Flora Kaai Hayes

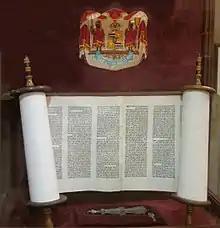
The Kalakaua Torah on display at Temple Emanu-El in 2012.

In 1914, Hayes married Henry Homer Hayes, a physician employed by the government and working on Molokai. The wedding took place in Kapālama, after which the couple traveled around Hawaii Island by steamship before settling in Pukoo on Molokai. They moved to Honolulu in 1918 with their young son, after which Hayes audited numerous classes at the University of Hawaiʻi with encouragement from her husband. The Hayes family would care for 29 other children, including a family of six orphans whom they fostered until the children became adults. Hayes later cited the presence of helpful girls at home as a factor in the success of her career.